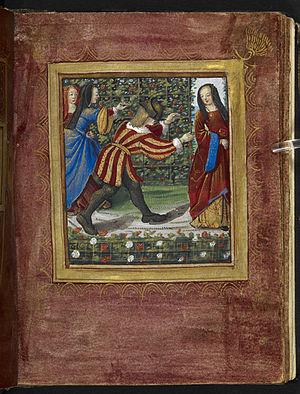
Petit livre d'Amour de Pierre Sala, Partie de Collin-maillard avec des jeunes femmes
Le Petit Livre d'amour est un livre d'emblèmes manuscrit composé à l'époque de la Renaissance par l'humaniste lyonnais Pierre Sala, adressé à sa bien-aimée Marguerite Builloud et enluminé vers 1500-1505 par le maître de la Chronique scandaleuse. Il est conservé à la British Library, depuis 1883.
Le jeu de colin-maillard est une variante du jeu du loup.
Pierre Sala est un bourgeois de Lyon, valet de chambre, écuyer à la cour des rois de France, puis collectionneur d'antiquités et écrivain français.